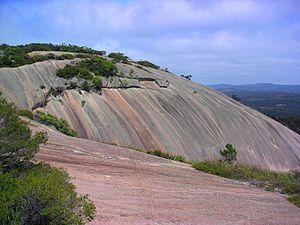
Le parc national de Bald Rock est un parc situé à environ 565 km au nord de Sydney en Nouvelle-Galles du Sud en Australie juste au nord de Tenterfield à la frontière avec le Queensland. De l'autre côté de la frontière, le parc national continue avec le parc national de Girraween.